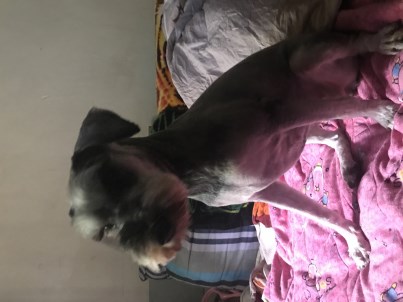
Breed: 2342-n000102-miniature_schnauzer